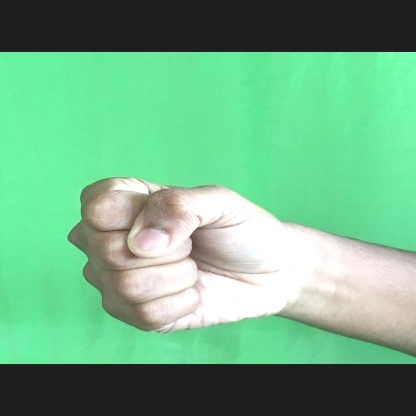
Mudra: Mushti